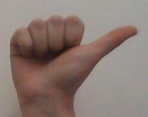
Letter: dhad